List of Baltimore Ravens starting quarterbacks

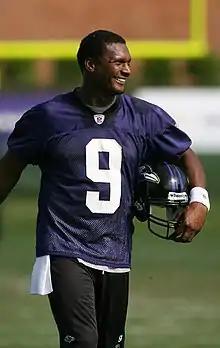
Steve McNair (2006–2007)

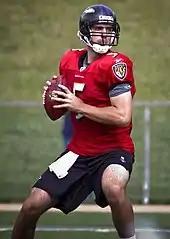
Joe Flacco (2008–2018)

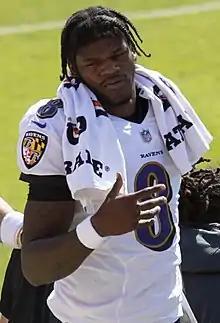
Lamar Jackson (2018–present)

The number of games started during the season is listed in parentheses to the right of the player's name; playoff starts are listed as wins–losses.